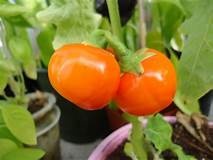
Label: tomato